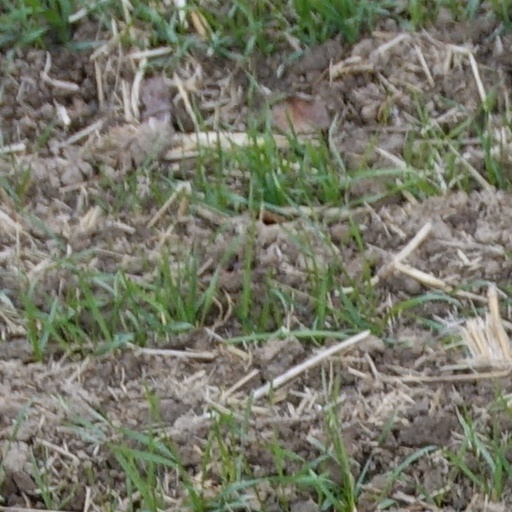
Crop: wheat